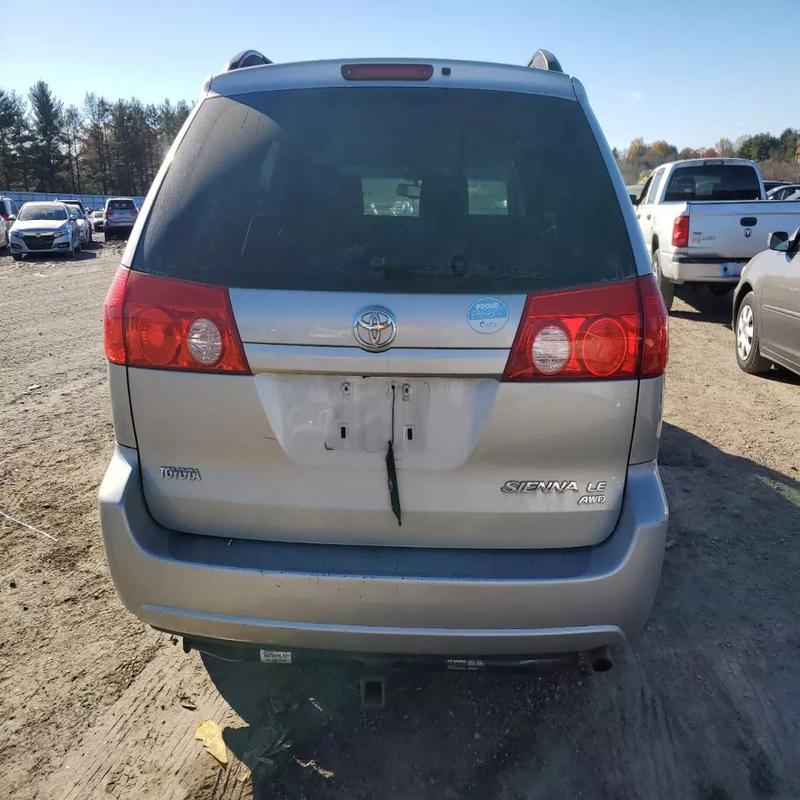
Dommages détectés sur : malle, plaque d'immatriculation arrière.
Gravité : majeur